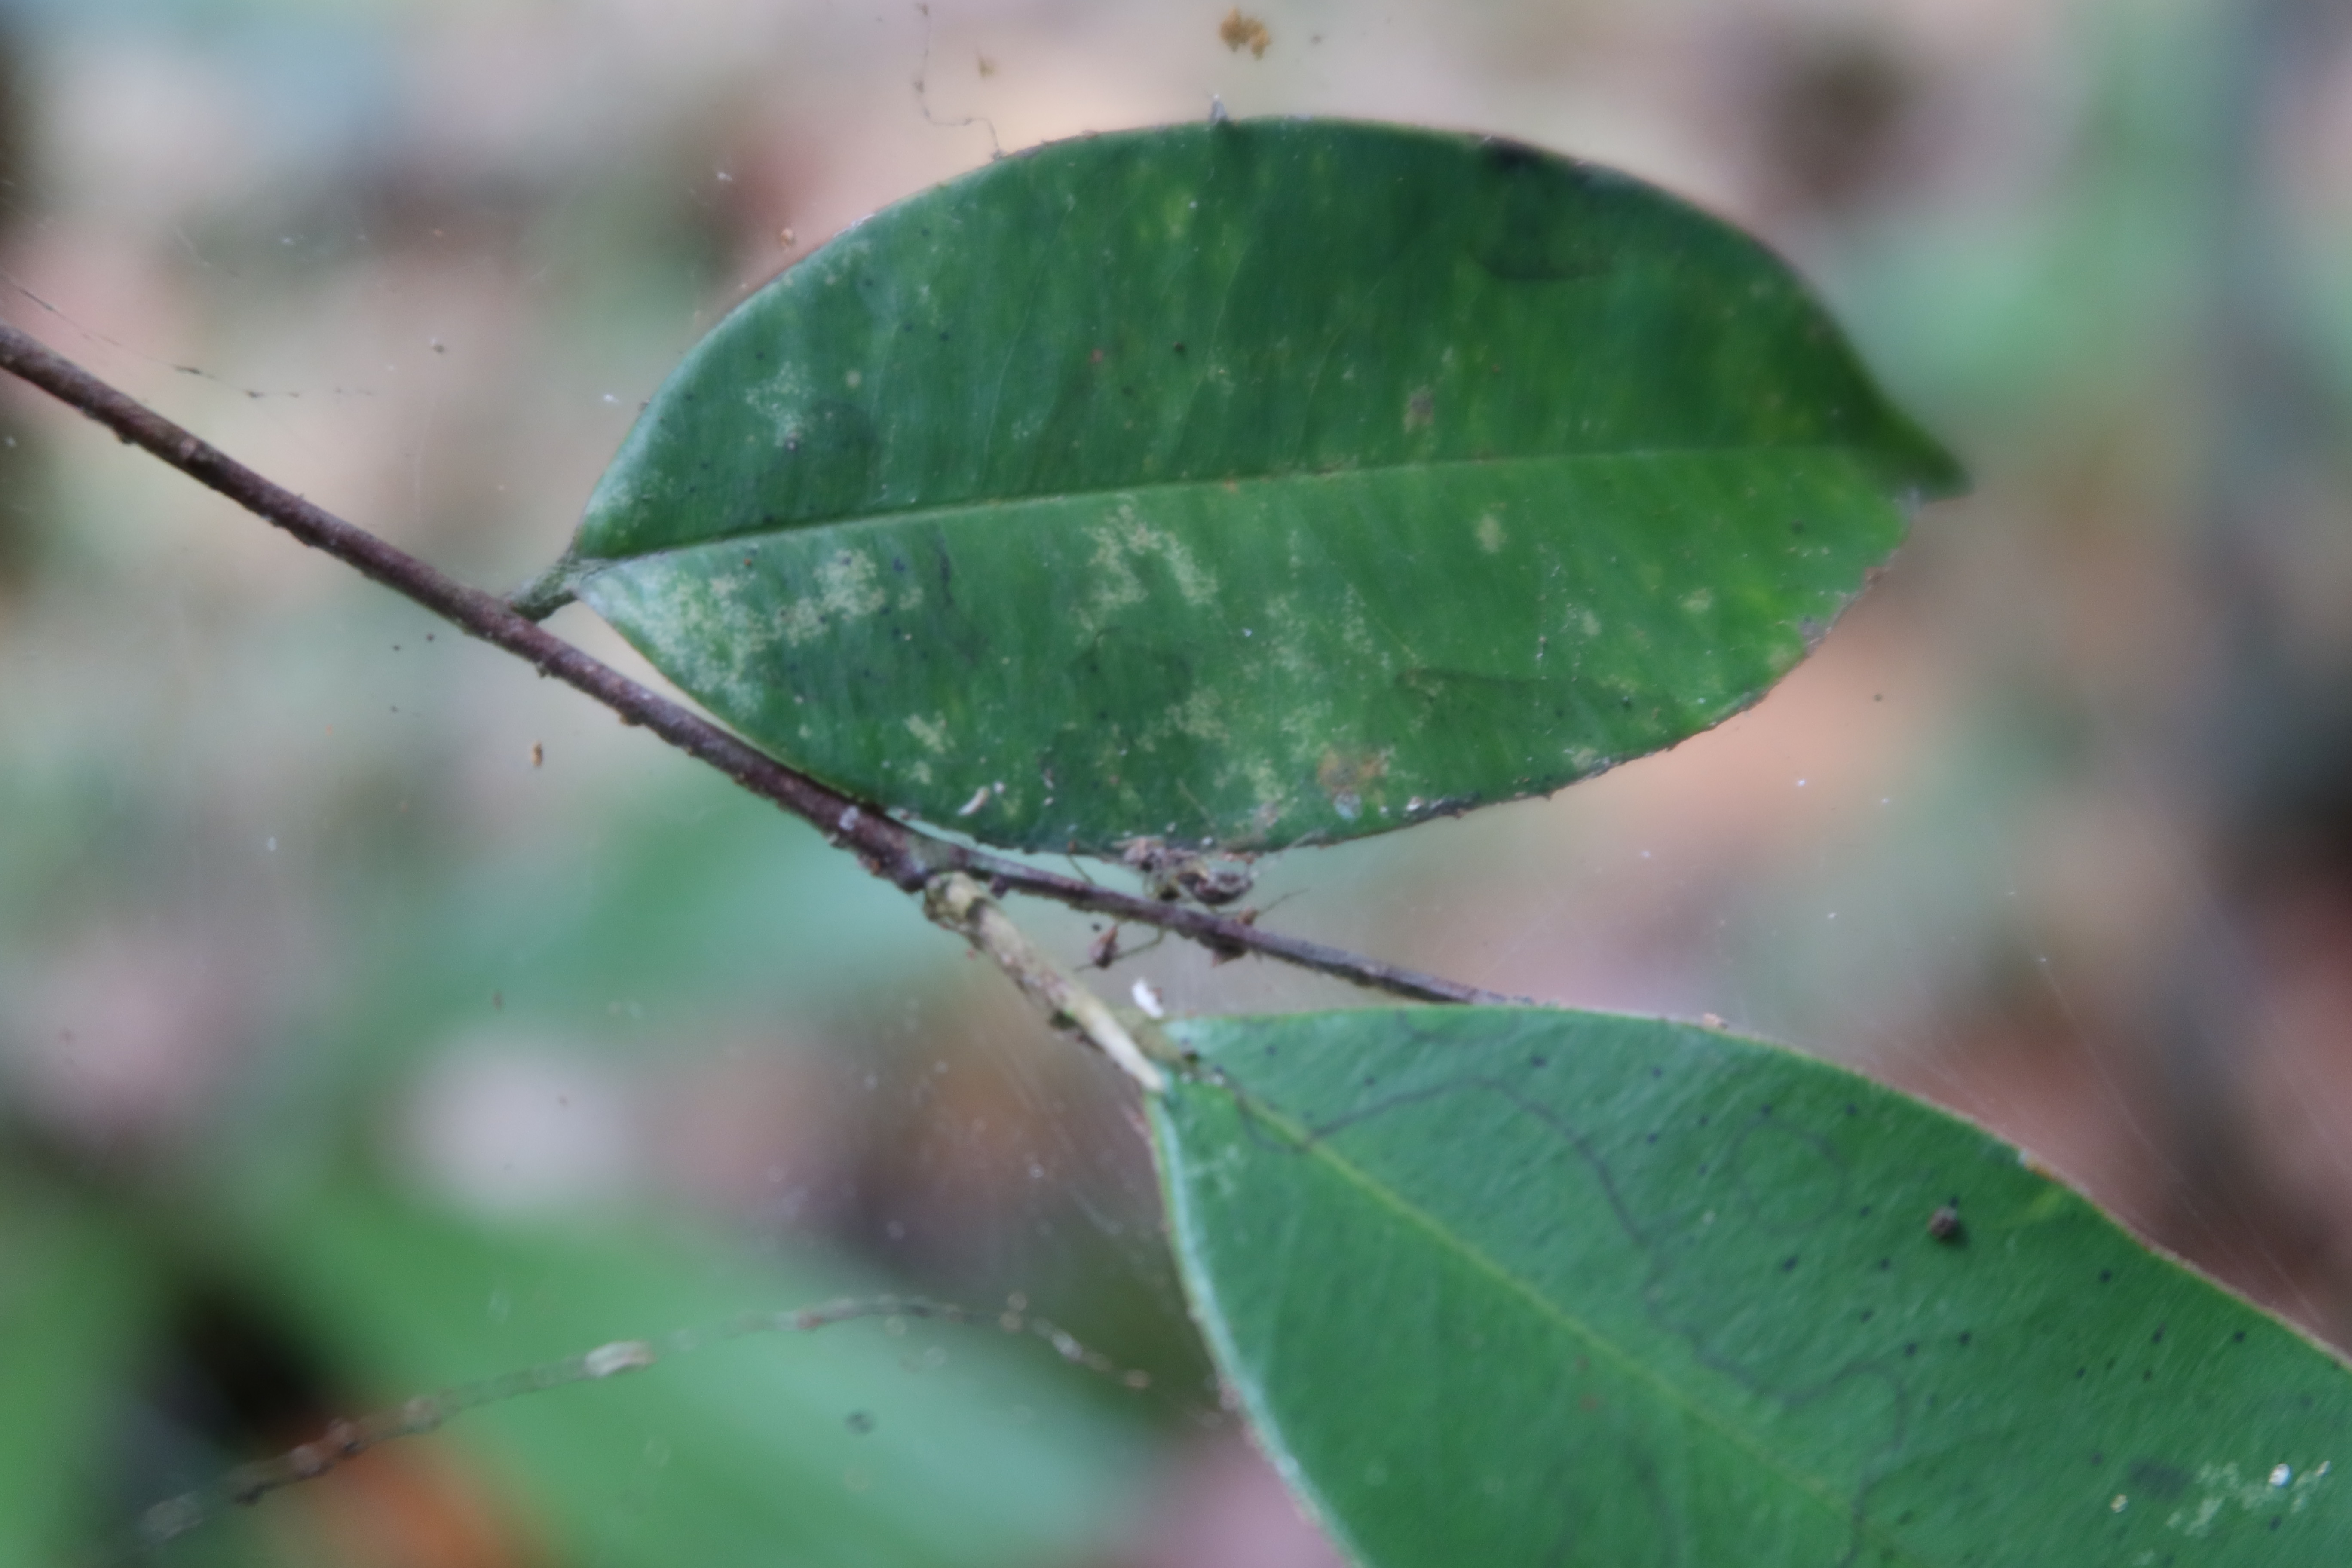
Label: Black spots